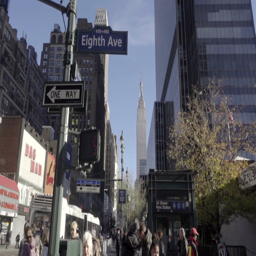
and road with subway station and building in view .